Kate Bradbury Griffith

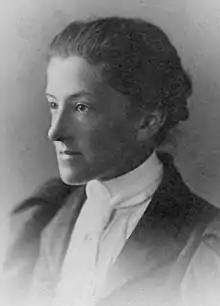
Photograph of Bradbury, c. 1890

Bradbury was among the early supporters of the Egypt Exploration Fund (EEF), founded in 1882 to support British excavations in Egypt. Her friend, the journalist and traveller Amelia Edwards, was a founding member of the EEF. Kate Bradbury met Amelia Edwards in late 1887 or early 1888, and Bradbury was 20 years younger than Edwards. By May 1888, Bradbury was staying regularly with Edwards and her companion Ellen Braysher at their home, The Larches. As Ellen became ill, Bradbury took on more of the role of Edwards' companion and confidant. From 1888 to 1892, Bradbury lived with Edwards almost full time. Edwards trained her in the daily administration of the Egypt Exploration Fund, and to be her own personal secretary.